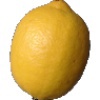
Label: Lemon 1